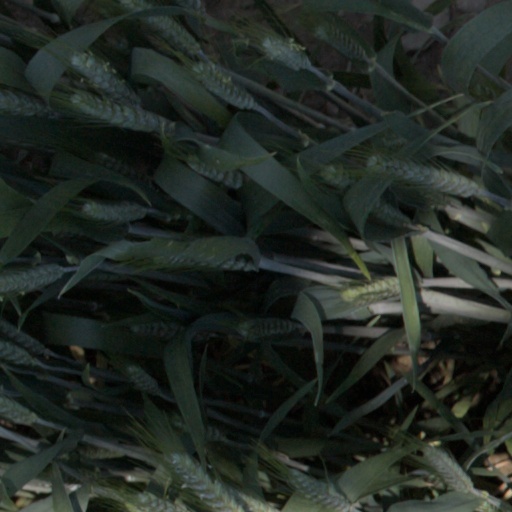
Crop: wheat